Park (2006 film)

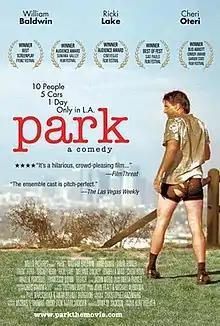
Theatrical release poster

Park is a 2006 American independent comedy film, written and directed by Kurt Voelker in his feature directorial debut. It stars William Baldwin, Anne Dudek, Trent Ford, Dagney Kerr, Ricki Lake, Melanie Lynskey, Izabella Miko, Cheri Oteri, Maulik Pancholy, Francesco Quinn, and Treach. Its plot revolves around a group of colorful characters whose lives intertwine over the course of one day in a Los Angeles public park. It was released theatrically in the United States on February 8, 2007.